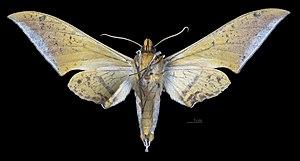
Ambulyx placida est une espèce de lépidoptères de la famille des Sphingidae, sous-famille des Smerinthinae, tribu des Ambulycini, et du genre Ambulyx.